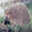
Label: porcupine